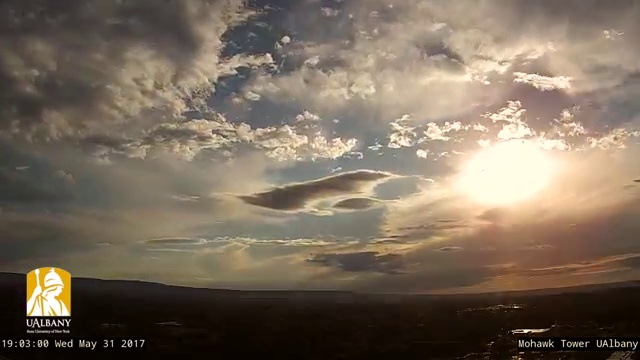
Fire: no
Smoke: no